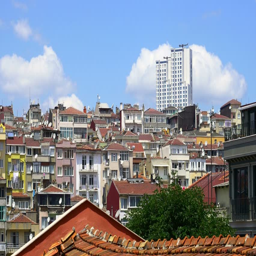
dense residential area with a tall building in the distance .